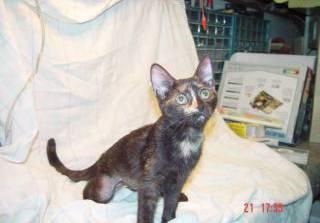
cat